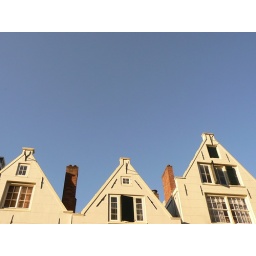
Old warehouses in Amsterdam against a blue sky